Pisang

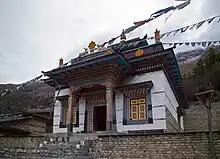
Buddhist temple in Pisang

Pisang is a village development committee in Manang District in the Gandaki Zone of northern Nepal. At the time of the 2011 Nepal census it had a population of 307 people living in 105 individual households. The village is located in the Marshyangdi River valley, directly south of Pisang Peak, north of Annapurna II, and west of Paungda Danda.